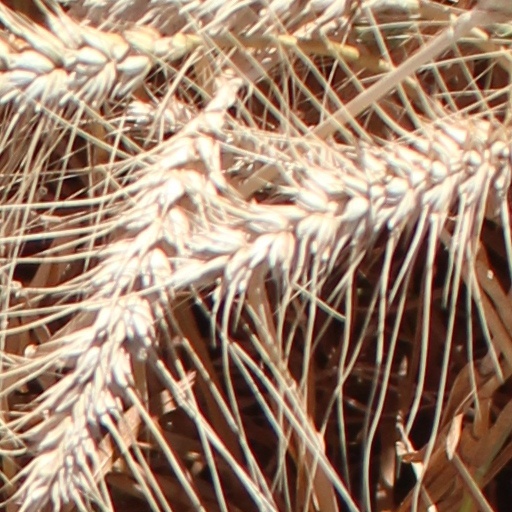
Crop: wheat